La Malinche

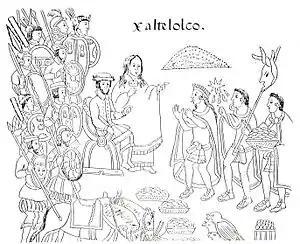
La Malinche and Hernán Cortés in the city of Xaltelolco, in a drawing from the late 16th-century codex "History of Tlaxcala"

The combined forces reached Tenochtitlan in early November 1519, where they were met by Moctezuma on a causeway leading to the city. Malinche was in the middle of this event, translating the conversation between Cortés and Moctezuma. Gomara writes that Moctezuma was "speaking through Malinche and Aguilar", although other records indicate that Malinche was already translating directly, as she had quickly learned some Spanish herself. Moctezuma's flowery speech, delivered through Malinche at the meeting, has been claimed by the Spaniards to represent a submission, but this interpretation is not followed by modern historians. The deferential nature of the speech can be explained by Moctezuma's usage of , a Nahuatl register known for its indirection and complex set of reverential affixes. Despite Malinche's apparent ability to understand , it is possible that some nuances were lost in translation. The Spaniards, deliberately or not, may have misinterpreted Moctezuma's words.